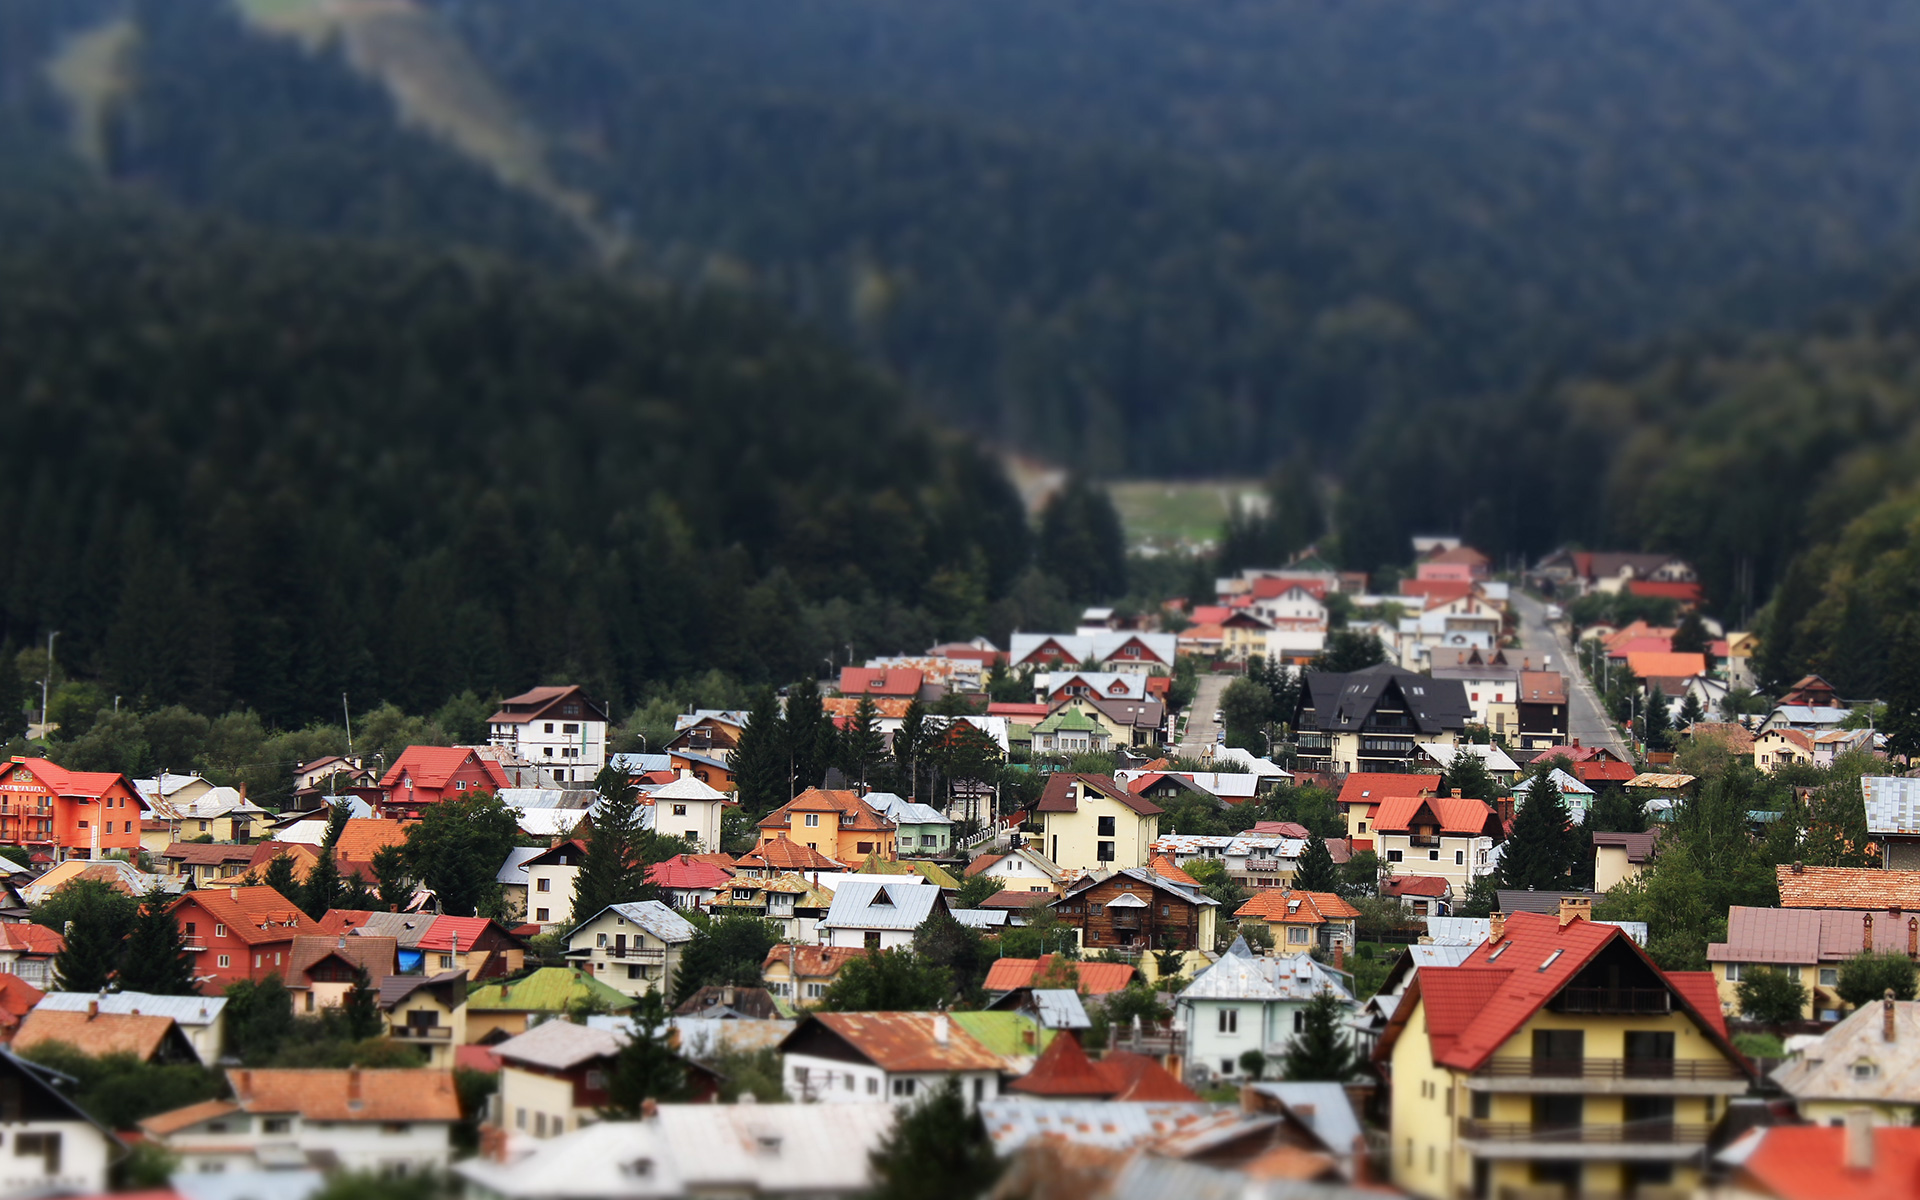
mountain, town, city, valley, mountain range, cityscape, village, suburb, aerial photography, residential area, geographical feature, human settlement